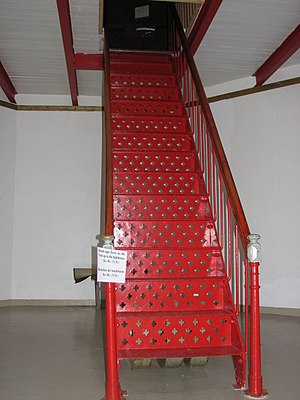
Slettnes fyr / Historie og udvikling / Teknisk udvikling
Slettnes fyr er verdens nordligste fyr på fastland, og ligger i Gamvik kommune i Troms og Finnmark fylke i Norge. Fyret er 39 meter højt, og det eneste støbejernsfyr i Finnmark. Fyret ligger ca. 8 meter over havet.